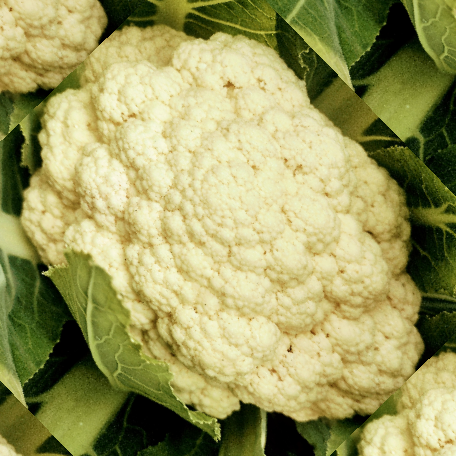
Label: Disease Free